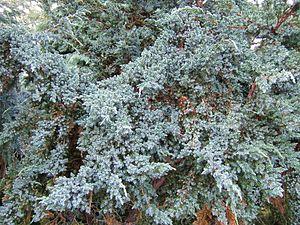
Le genévrier écailleux est un arbre appartenant au genre Juniperus et à la famille des Cupressaceae.